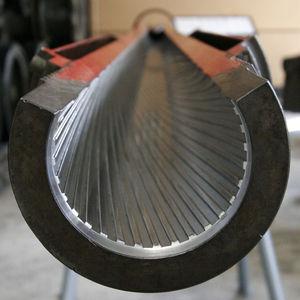
Le canon est la partie d'une arme à feu constituée par le tube servant à lancer un projectile.
Le rainurage désigne le processus de fabrication de rainures hélicoïdales par l'alésage du canon d'une arme à feu. Ces rayures font tourner le projectile sur lui-même autour de son axe longitudinal, cette rotation permettant la stabilisation gyroscopique et améliorant du même coup sa stabilité aérodynamique et sa précision.
Le fusil de chasse est un type d'arme à feu pourvu d'un canon long, généralement à âme lisse, et d'une crosse d'épaule. La taille de cette crosse est facilement ajustable à l'aide d'un sabot de crosse.
Le Royal Ordnance L7 est un canon de char britannique de calibre 105 mm et de longueur 52 calibres destiné aux blindés. Sa conception fut une grande réussite, et il fut utilisé non seulement par les forces britanniques, mais aussi par presque tous les pays occidentaux, sur presque tous les chars de combat de la guerre froide.
Le système La Hitte, conçu par le général français Ducos de La Hitte, consistait à équiper l’armée française des premiers canons rayés à chargement par la gueule. Il fut introduit en mars 1858 et entra en service dès la campagne d'Italie.